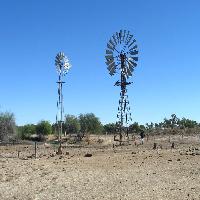
Weather: sun or clear